Blaenwaun

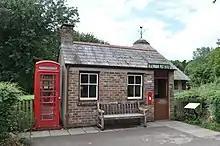
Blaenwaun post office, relocated to St Fagans National Museum of History, Cardiff

It was previously home to the smallest post office in Wales, a brick structure built in 1936 which was moved to St Fagans National Museum of History, near Cardiff, in 1992. , a mobile post office visits the village twice a week.